James Julius Wood

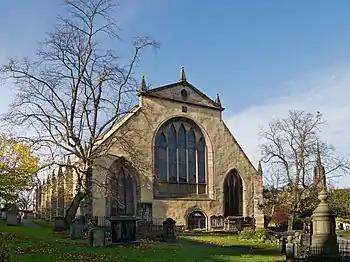
Greyfriars Kirk, Edinburgh

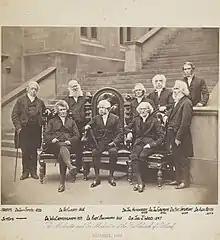
The Moderator and Ex Moderators of the Free Church of Scotland, Assembly; 1860. Pictured, from left to right, are (standing) Dr Smyth, Dr Clason, Dr Henderson, Dr Grierson, Dr N. Paterson and Dr Beith (behind); (seated) Dr Cunningham, Dr Buchanan and Dr Julius Wood.

He was born in Jedburgh on 4 September 1800 the son of Dr William Wood MD and his wife Isabella Hedley. He was grandson of James Wood, a minister from Calton in Edinburgh. He studied Divinity at Glasgow University graduating MA. He was licensed to preach by the Presbytery of Jedburgh in October 1825. He was ordained as a minister of the Church of Scotland at Newton-on-Ayr in 1827.